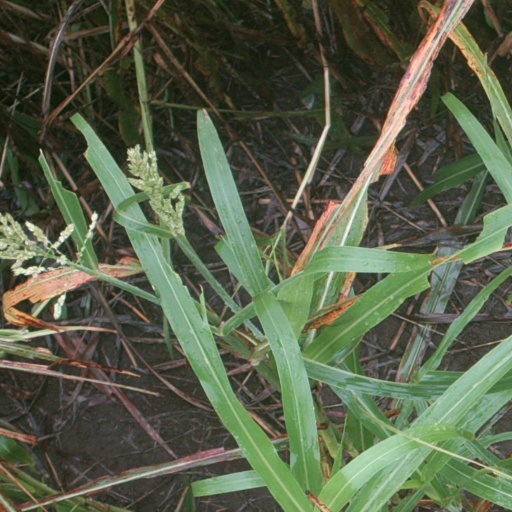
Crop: sorghum